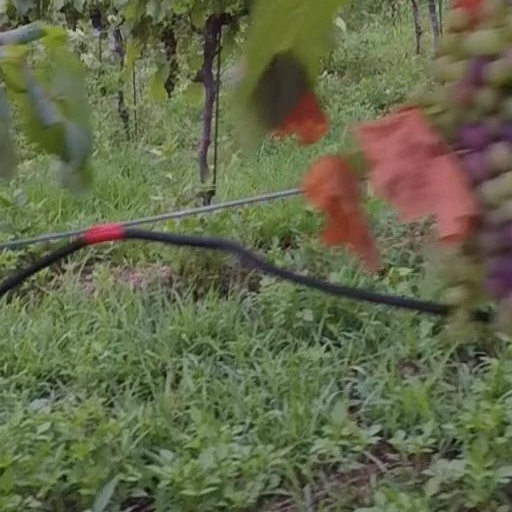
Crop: grape